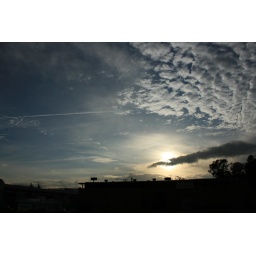
by Gene - taken out the window of our car while I was driving